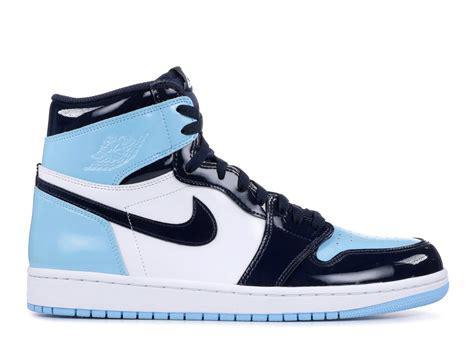
Brand: Jordan
Model: 1 OG